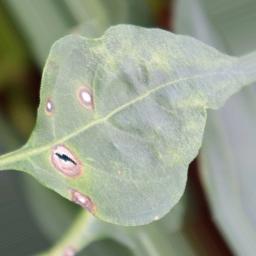
Label: cercospora